Ship breaking

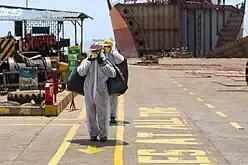
Safe removal of hazardous materials from recycled ships in Alang, India

To overcome the difficulties of the Basel Convention in terms of the inordinate time and effort required in gaining the consent of all countries involved in its due time, and to highlight regulations that this convention left out, its governing body requested the International Maritime Organisation for a newer convention in 2004. Thus, the Hong Kong Convention came into existence. In essence, the Convention aims to ensure that ships, when being recycled after reaching the end of their operational lives, do not pose any unnecessary risks to human health, safety and the environment. The convention covers regulations including: